Viticulture in Paraná

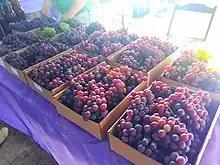
Examples of grape varieties on display in Ponta Grossa.

In 1989, 200 km from Santa Mariana, in the city of Floraí, a similar case occurred with the producer Mr. Sadao. The new variety was baptized with the name Benitaka, which in Japanese means strong red. Even before Benitaka spread to the four corners of the country, the vines of the new variety gave Mr. Sadao another surprise. Three years after the Benitaka, a new genetic mutation appeared on the property, which gave rise to a very dark colored grape that he named Brasil grape.